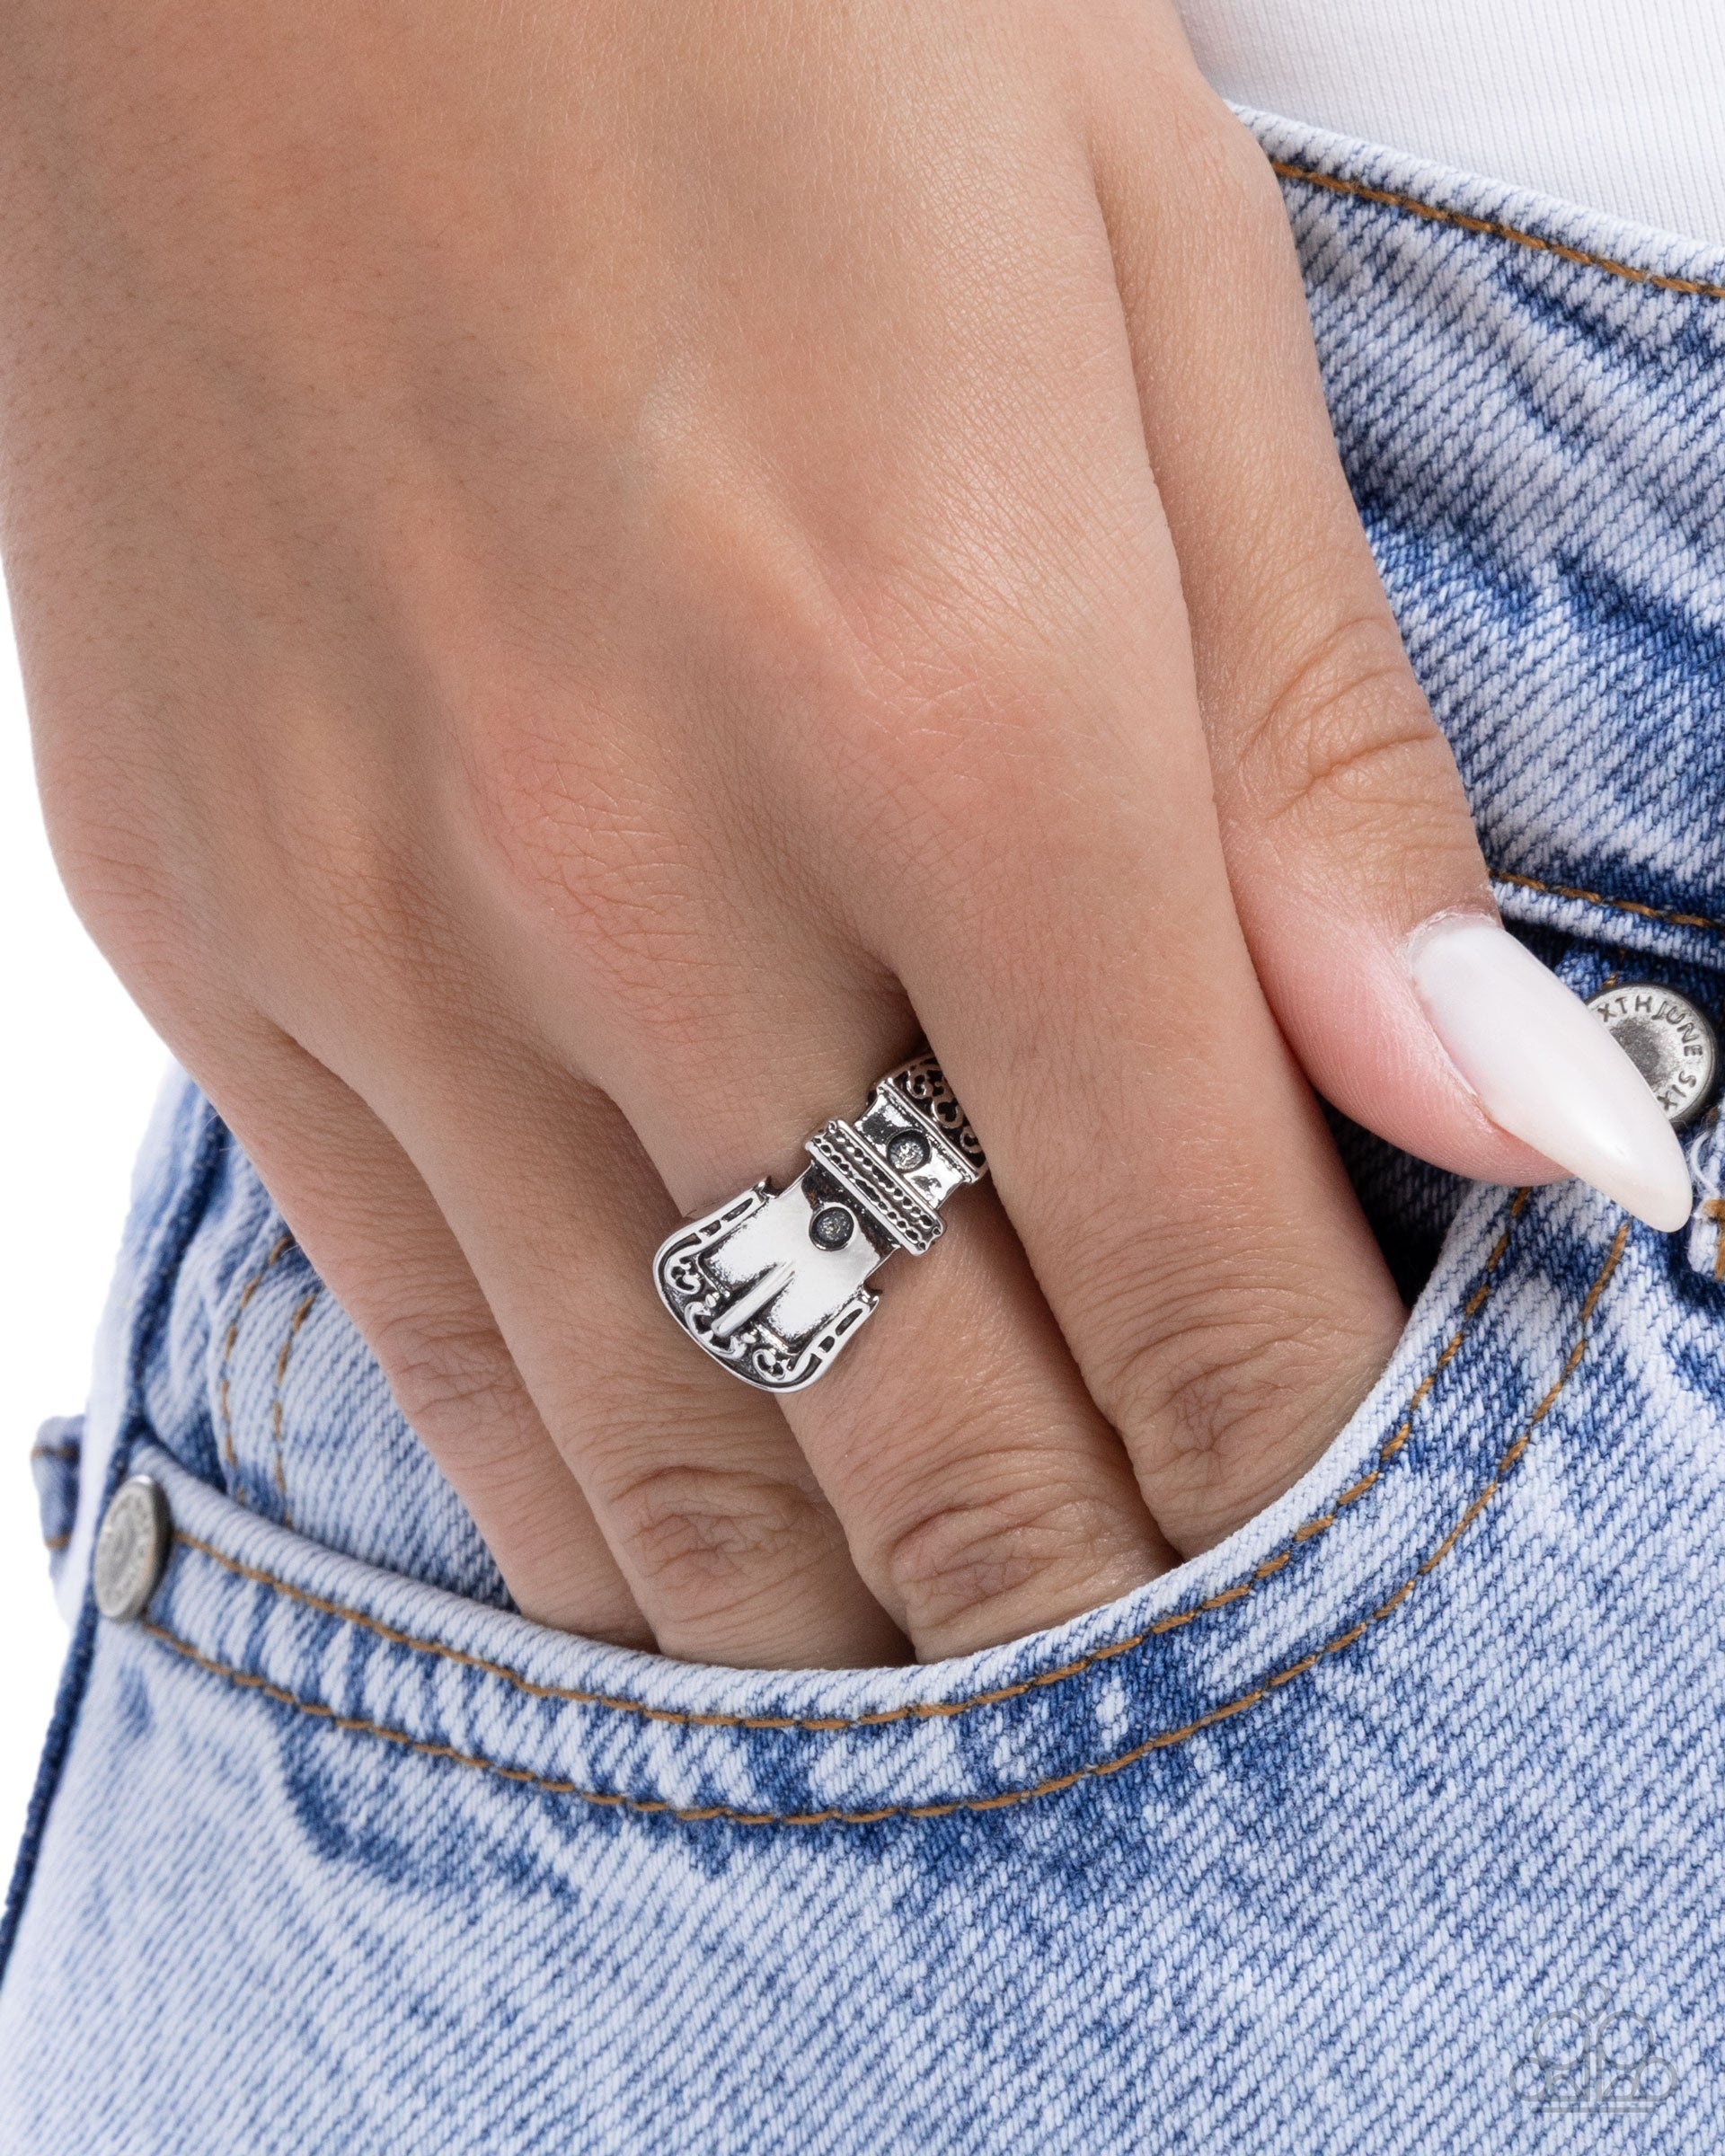
Buckle Bravado - Silver
Featuring a rustic belt buckle motif, this antiqued silver design exudes vintage Western flair. The oversized buckle centerpiece is etched with intricate scrollwork and textured finishes for a worn-in, rugged appeal. Features a dainty stretchy band for a flexible fit. Sold as one individual ring.
Brand: Paparazzi Accessories
Category: Apparel & Accessories > Clothing Accessories > Belt Buckles